Andrea Polinori

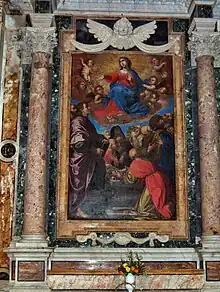
"Assunta", San Fortunato, Todi

Andrea Polinori (1586 – 1648) was an Italian painter active in a Baroque-style mainly in his native city of Todi in Umbria.